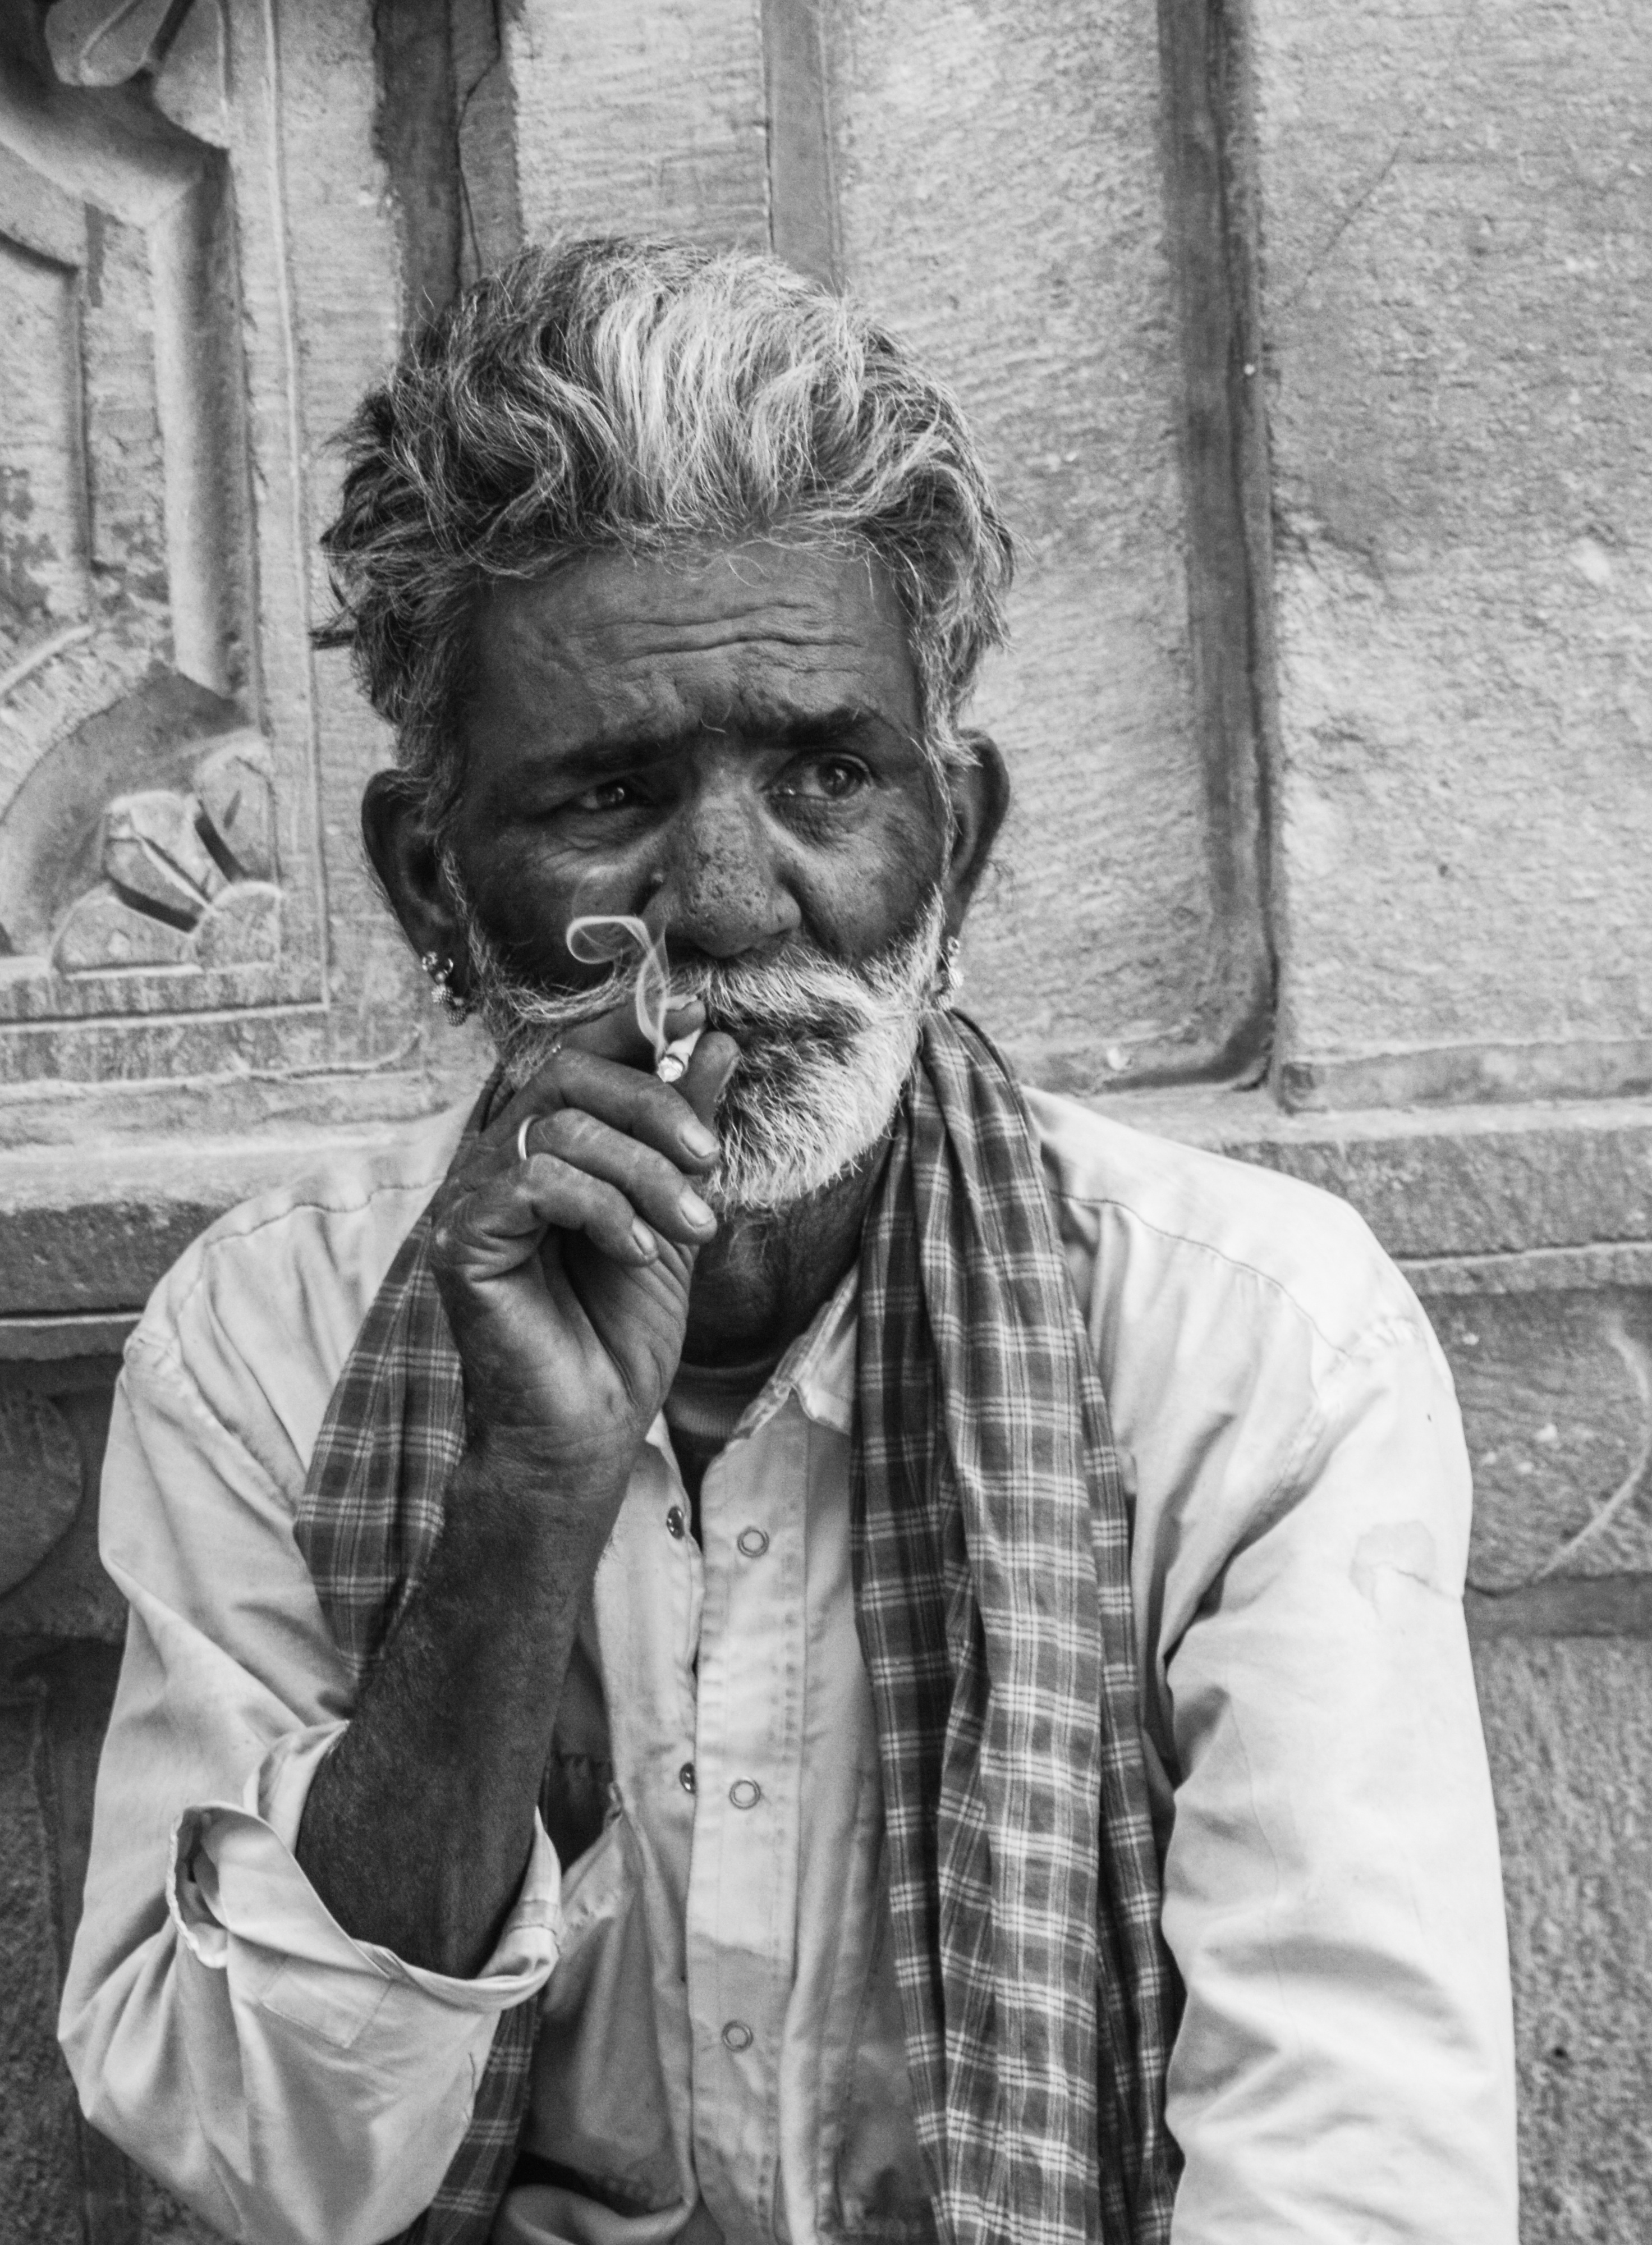
black and white, portrait, monochrome, sculpture, art, sketch, drawing, photograph, image, monochrome photography